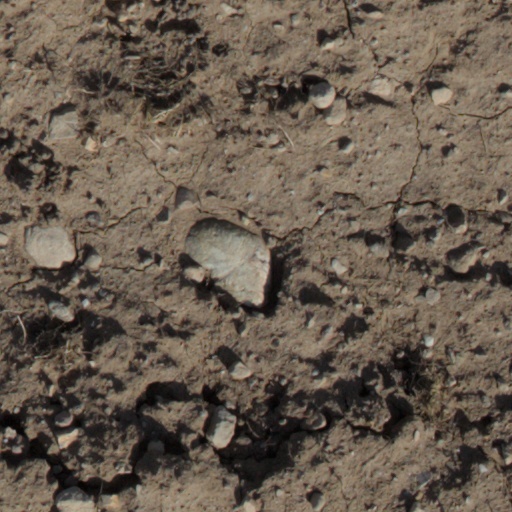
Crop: wheat